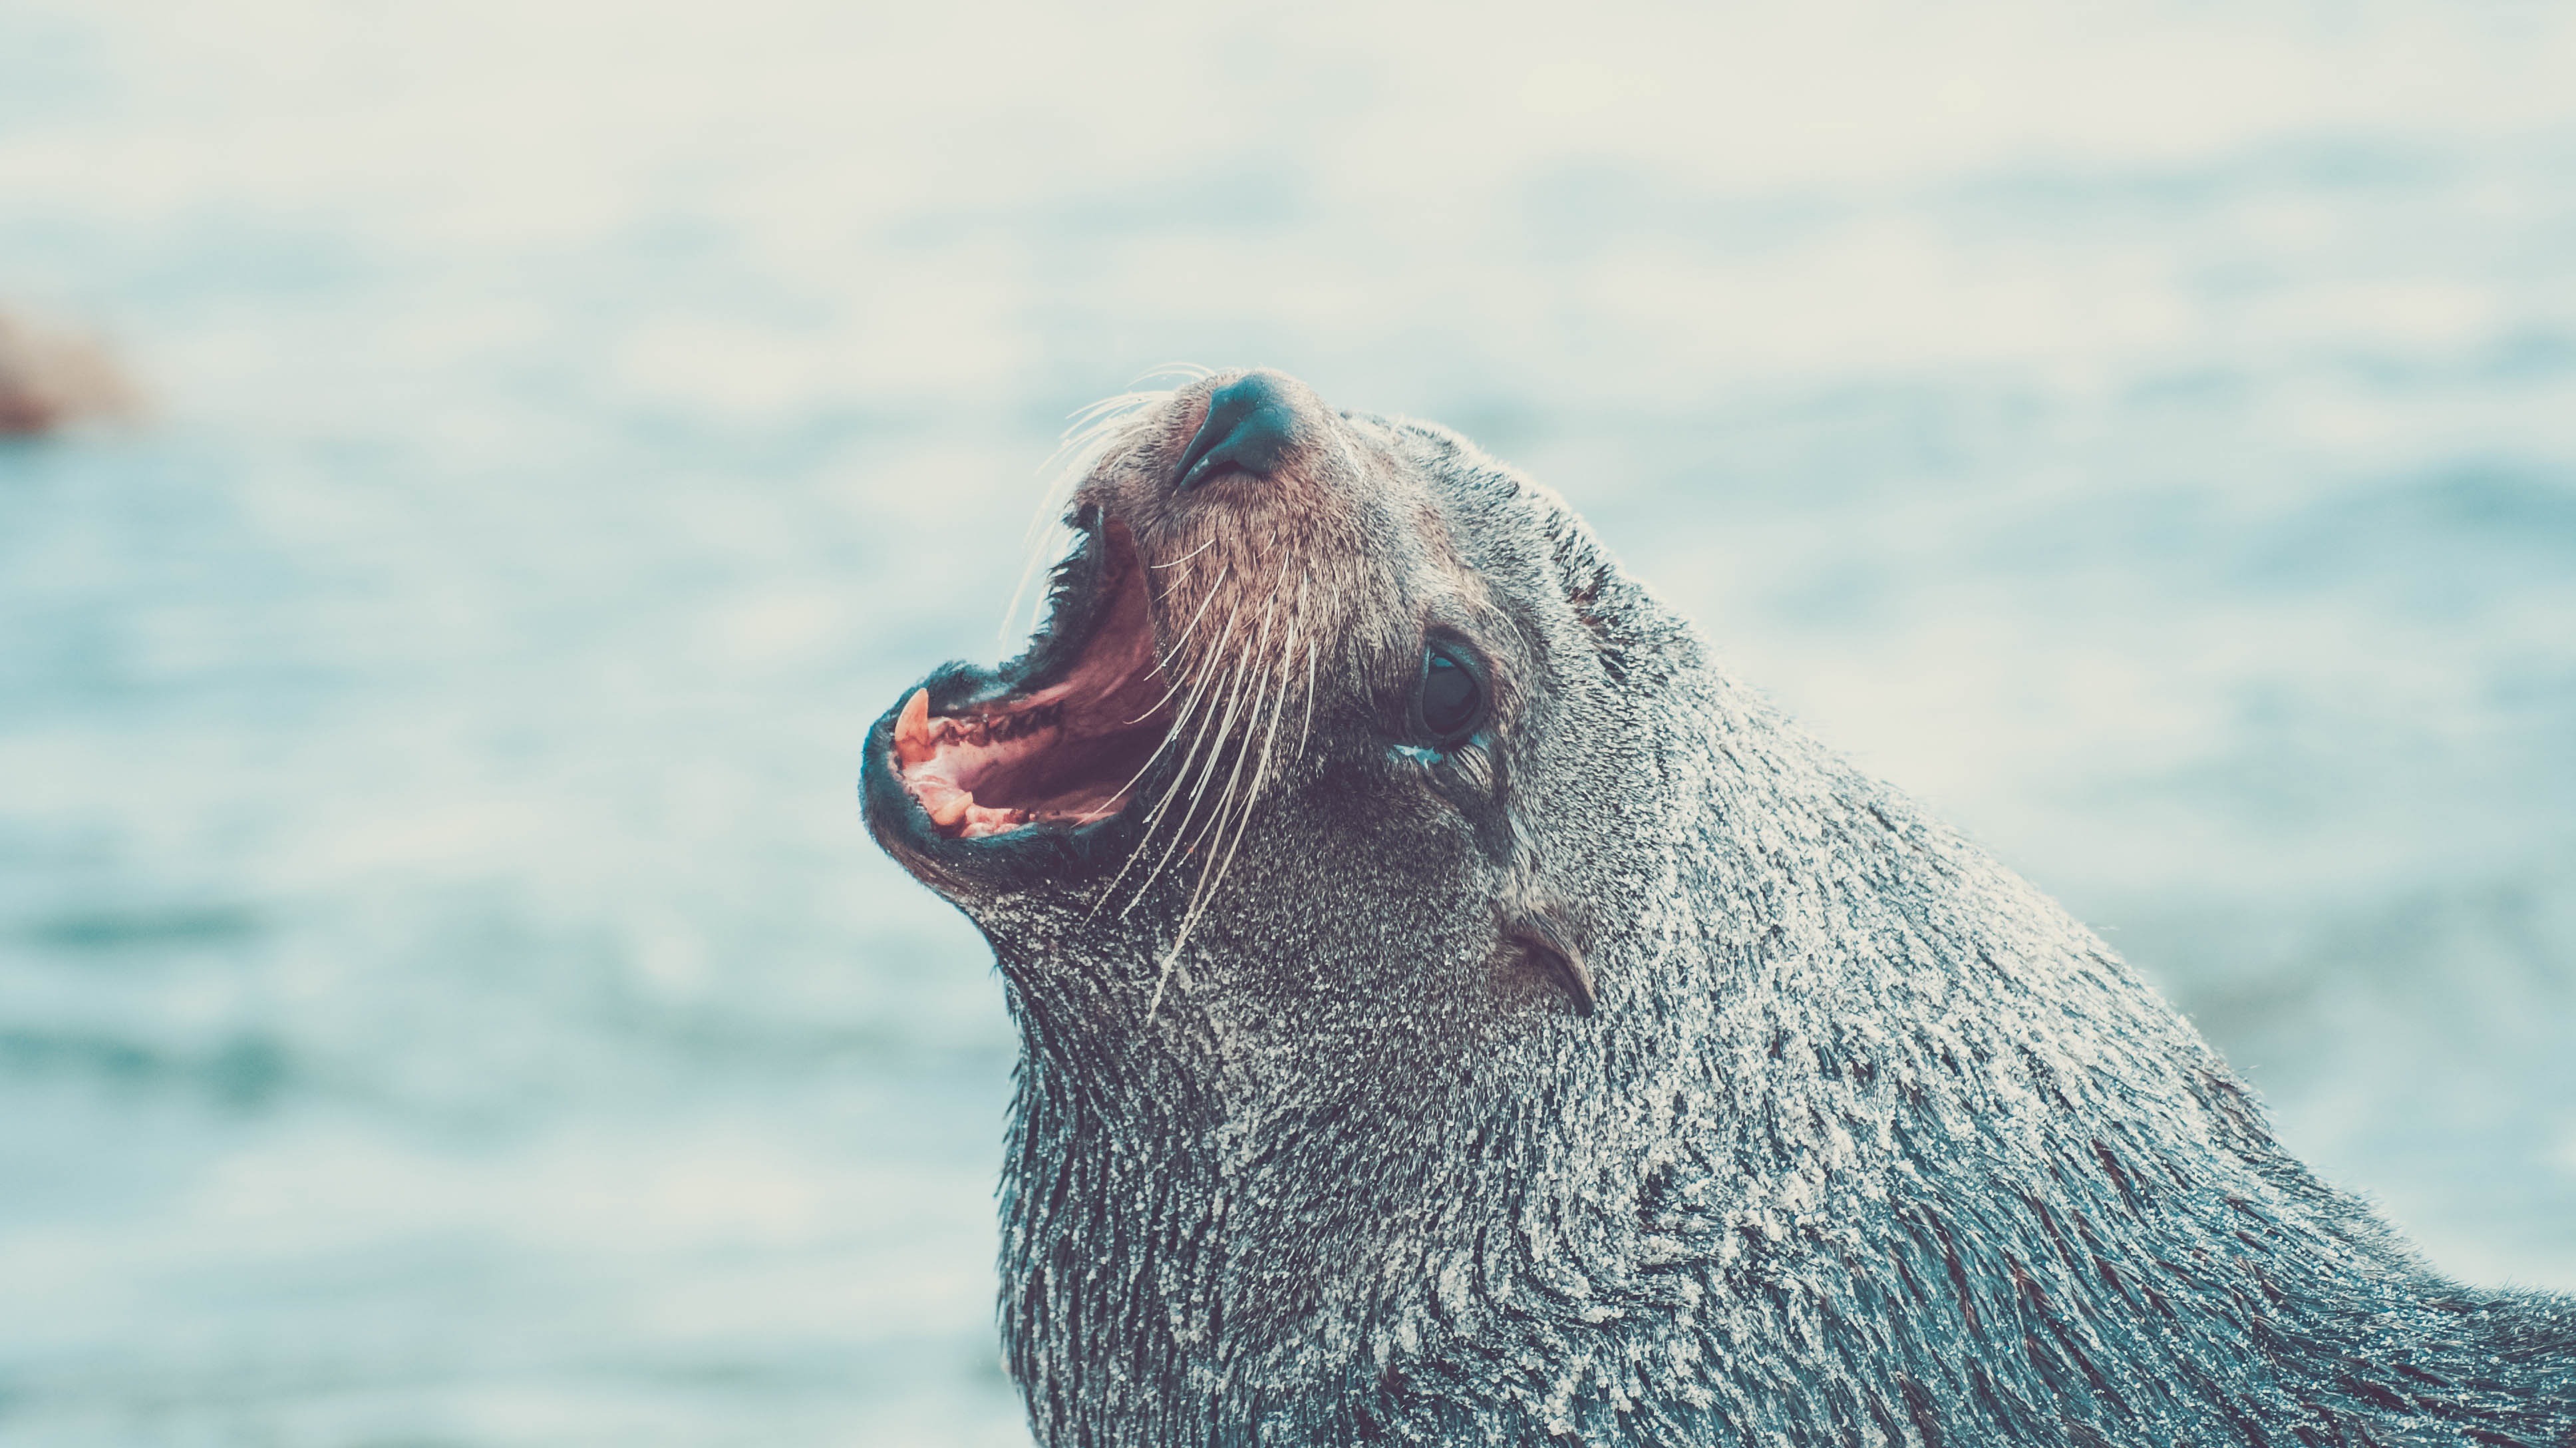
sea, water, nature, ocean, dog, animal, wildlife, wild, mammal, predator, seal, fauna, sea lion, mouth, marine, vertebrate, teeth, roaring, dog like mammal